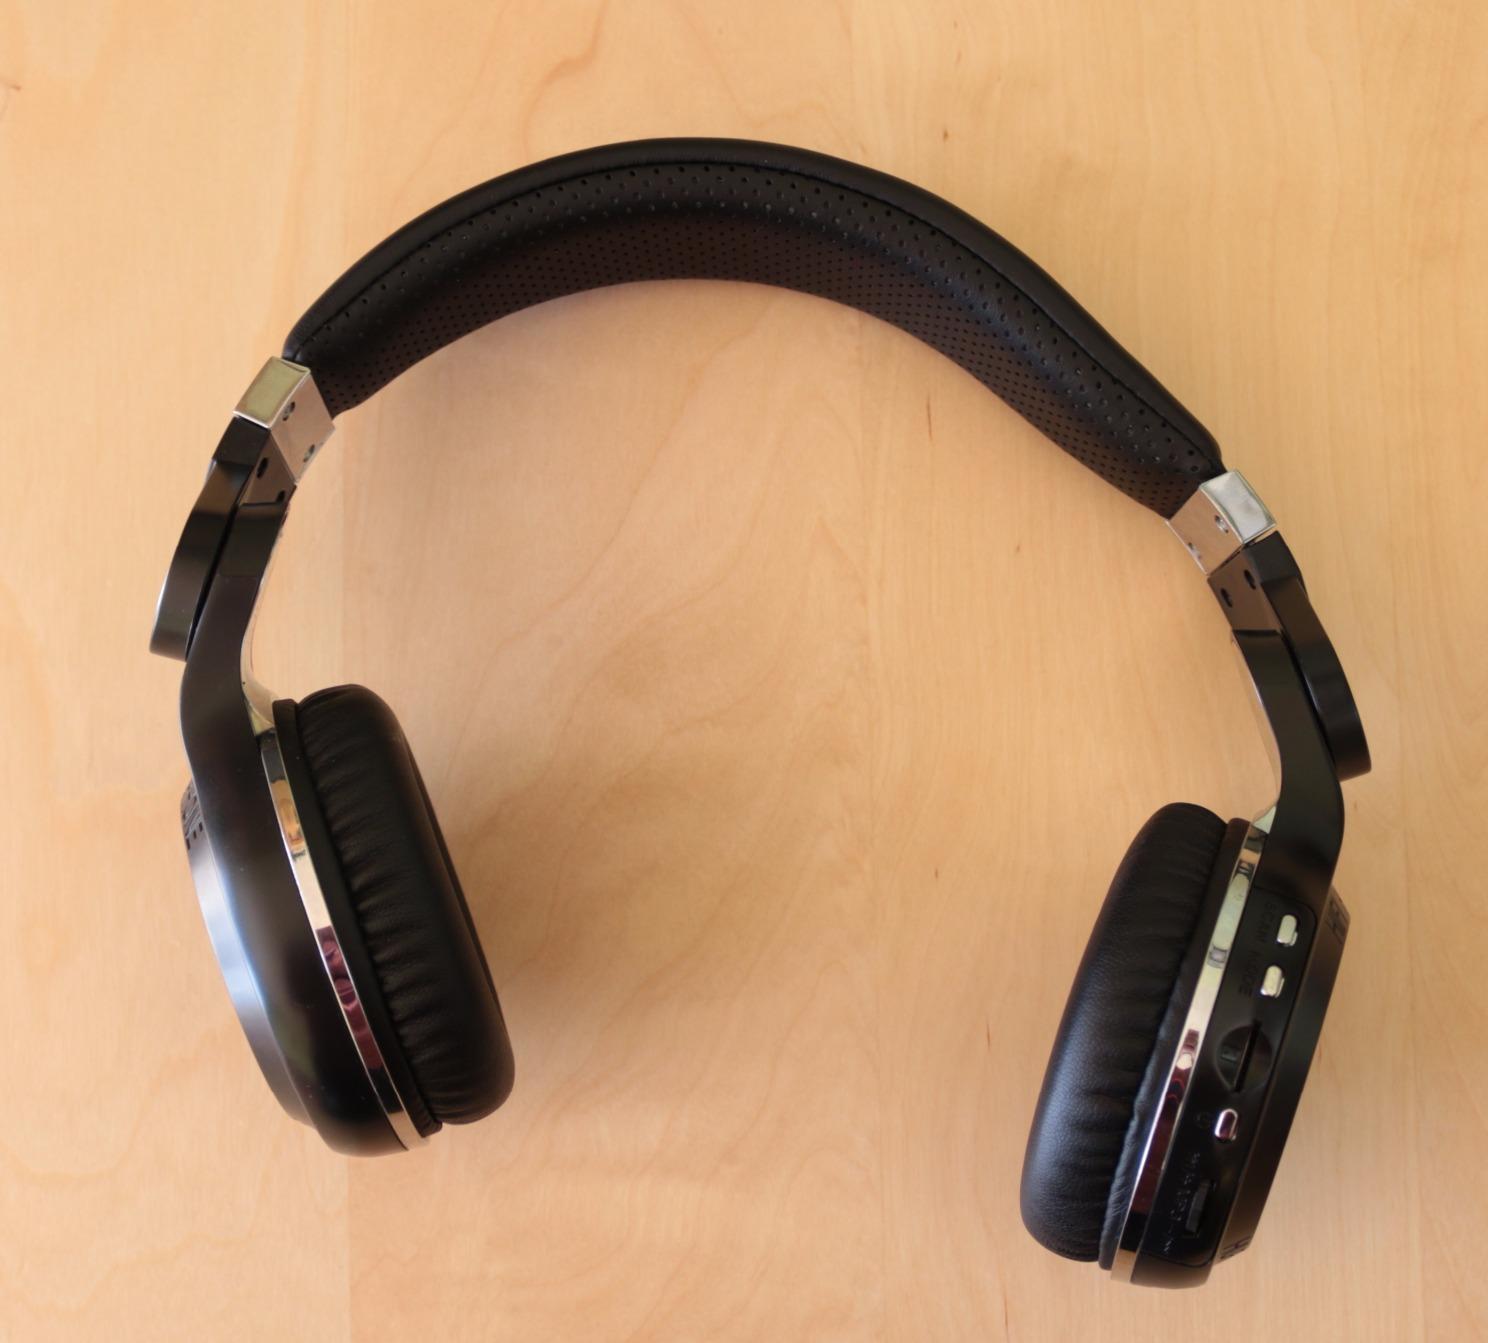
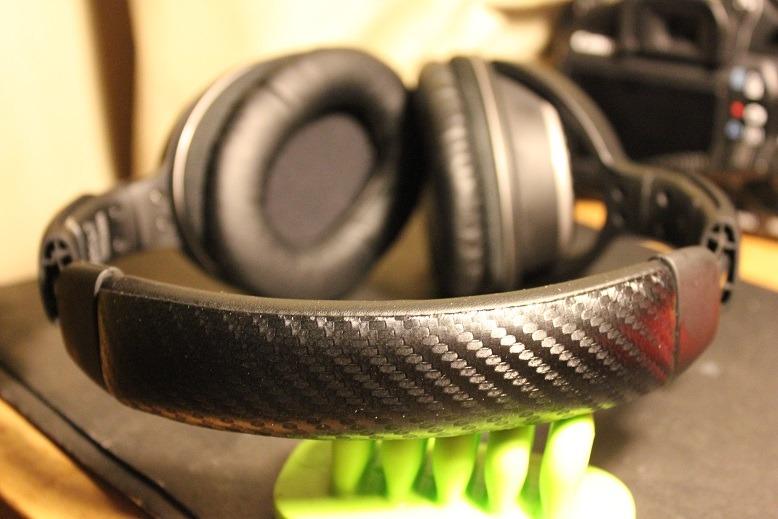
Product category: headphones
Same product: no